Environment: real
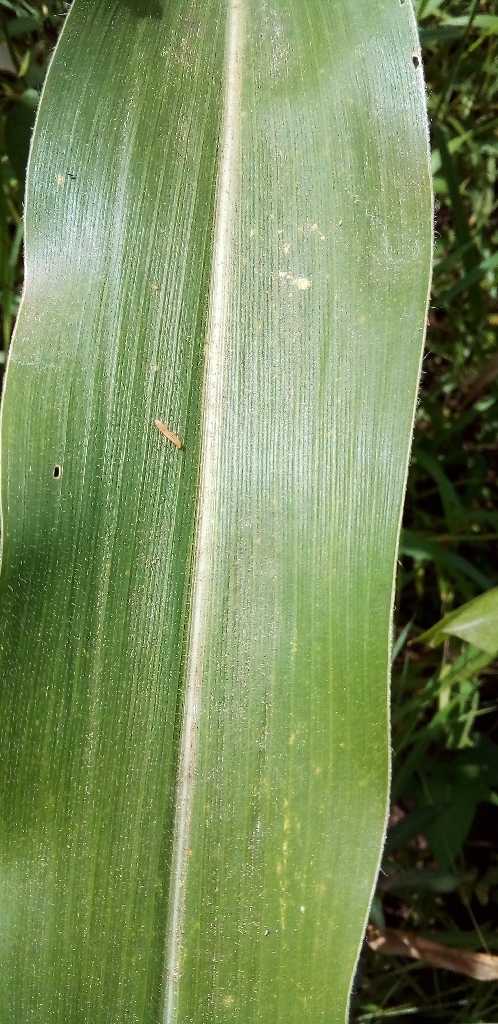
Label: healthy